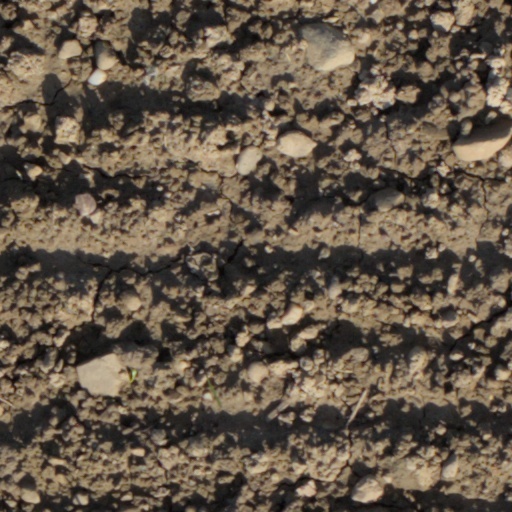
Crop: wheat